Drew & Napier

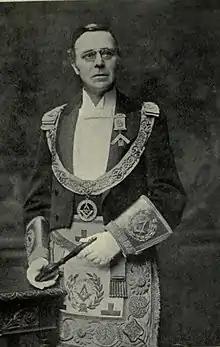
Walter John Napier

In 2000, Drew & Napier formed into a limited liability company. The firm in 2011 moved to its current location at Ocean Financial Centre, Collyer Quay, Singapore.